No for an Answer

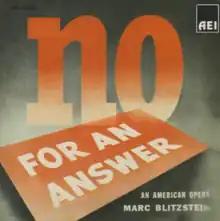
Original cast recording

No For An Answer is a musical play by Marc Blitzstein. It was staged by W. E. Watts at Mecca Temple, west 55th Street, New York, on Sunday, January 5, 1941. Although it was supposed to have a limited engagement, it ran for two additional Sundays. There was no scenery and Marc Blitzstein was at the piano. It was an experiment under an agreement between the Dramatists Guild and Actors Equity. The cast included Olive Deering, Lloyd Gough, Martin Wolfson, Norma Green, and Curt Conway. It marked the New York debut of Broadway icon, Carol Channing. It was much discussed prior to its opening and Random House accepted it for publication just before its production. Brooks Atkinson stated in his review of the work in "The New York Times", "it is very exciting in performance, which is all that matters." Although Aaron Copland called it one of "the most original works in that form composed in this county," the play was a failure.